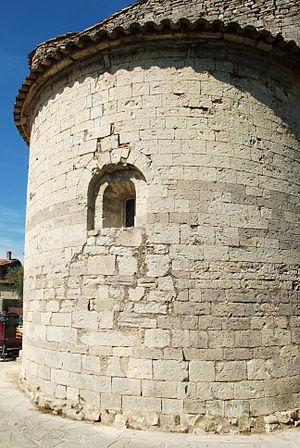
France - Languedoc - Hérault - Église de Sainte-Croix-de-Quintillargues This building is indexed in the Base Mérimée, a database of architectural heritage maintained by the French Ministry of Culture,
L'église de l'Exaltation-de-la-Sainte-Croix est une église romane située à Sainte-Croix-de-Quintillargues dans le département français de l'Hérault en région Occitanie.